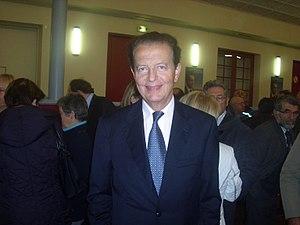
Dominique Perben à Givry lors d'une réunion publique avec Jean-Paul Anciaux le 26 avril 2012.
Le troisième gouvernement Jean-Pierre Raffarin est le 30ᵉ gouvernement de la Vᵉ République française. Troisième gouvernement dirigé par le Premier ministre Jean-Pierre Raffarin, il est en fonction du 31 mars 2004 au 31 mai 2005, sous la présidence de Jacques Chirac. Constitué après la défaite de la droite aux élections régionales de 2004, il a pris fin à la suite du « non » au référendum du 29 mai 2005 sur le TCE pour laisser place au gouvernement Dominique de Villepin.
Le gouvernement Édouard Balladur est le gouvernement de la République française du 29 mars 1993 au 17 mai 1995. Cinquième gouvernement du deuxième mandat du président de la République François Mitterrand, il est dirigé par Édouard Balladur dans le cadre de la « deuxième cohabitation ». Il s'agit du 24ᵉ gouvernement de la Vᵉ République française.
Le gouvernement Alain Juppé (2) est le gouvernement de la République française du 7 novembre 1995 au 2 juin 1997. Deuxième gouvernement du premier mandat du président de la République Jacques Chirac, il est dirigé par Alain Juppé. Il s'agit du 26ᵉ gouvernement de la Vᵉ République française.